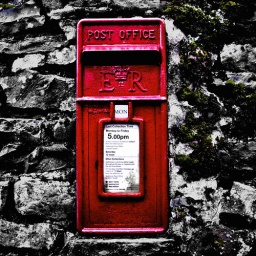
Post box in stone wall, Sedbergh